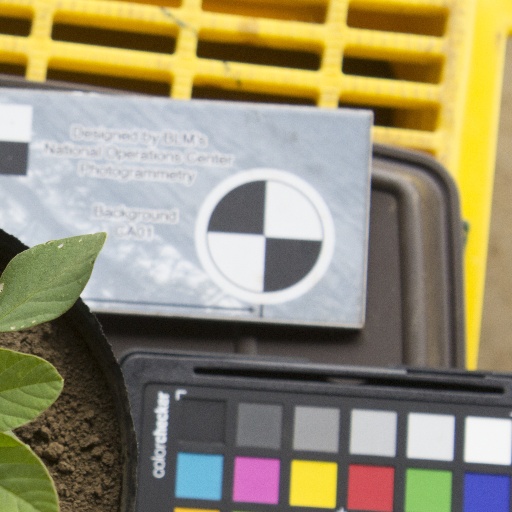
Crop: soybean